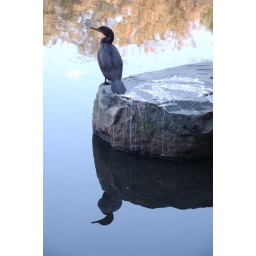
Fellsmere Pond, Malden MA: huge cormorant bird watching the pond from a rock by the shore